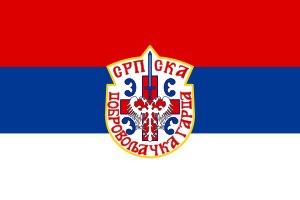
Les forces armées de nombreux pays ont, à un moment ou à un autre, fait appel à des volontaires étrangers motivés par des considérations politiques, idéologiques ou autres pour rejoindre une armée étrangère. Ceux-ci peuvent être constitués en unités d'une nationalité donnée ou en unités étrangères de nationalité mixte. Parfois, des volontaires étrangers étaient ou sont incorporés dans des unités ordinaires. Cette pratique est très ancienne, remontant au moins à l'Empire romain, qui recrutait des non-citoyens dans des unités auxiliaires sur la promesse qu'ils recevraient la citoyenneté romaine pour eux-mêmes et leurs descendants à la fin de leur service.